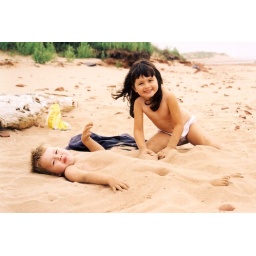
Happy moments in the red sand of Prince Edward Island...